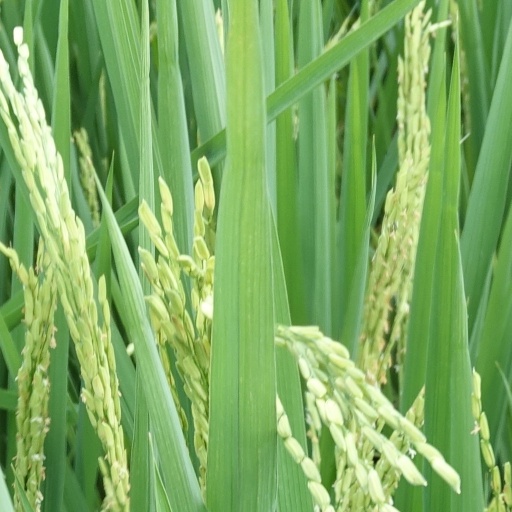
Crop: rice